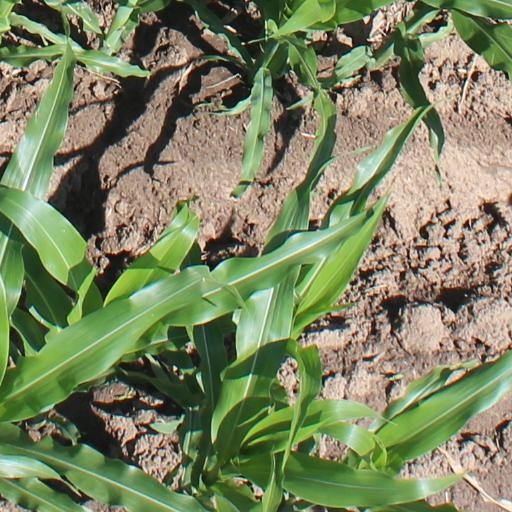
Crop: maize; corn